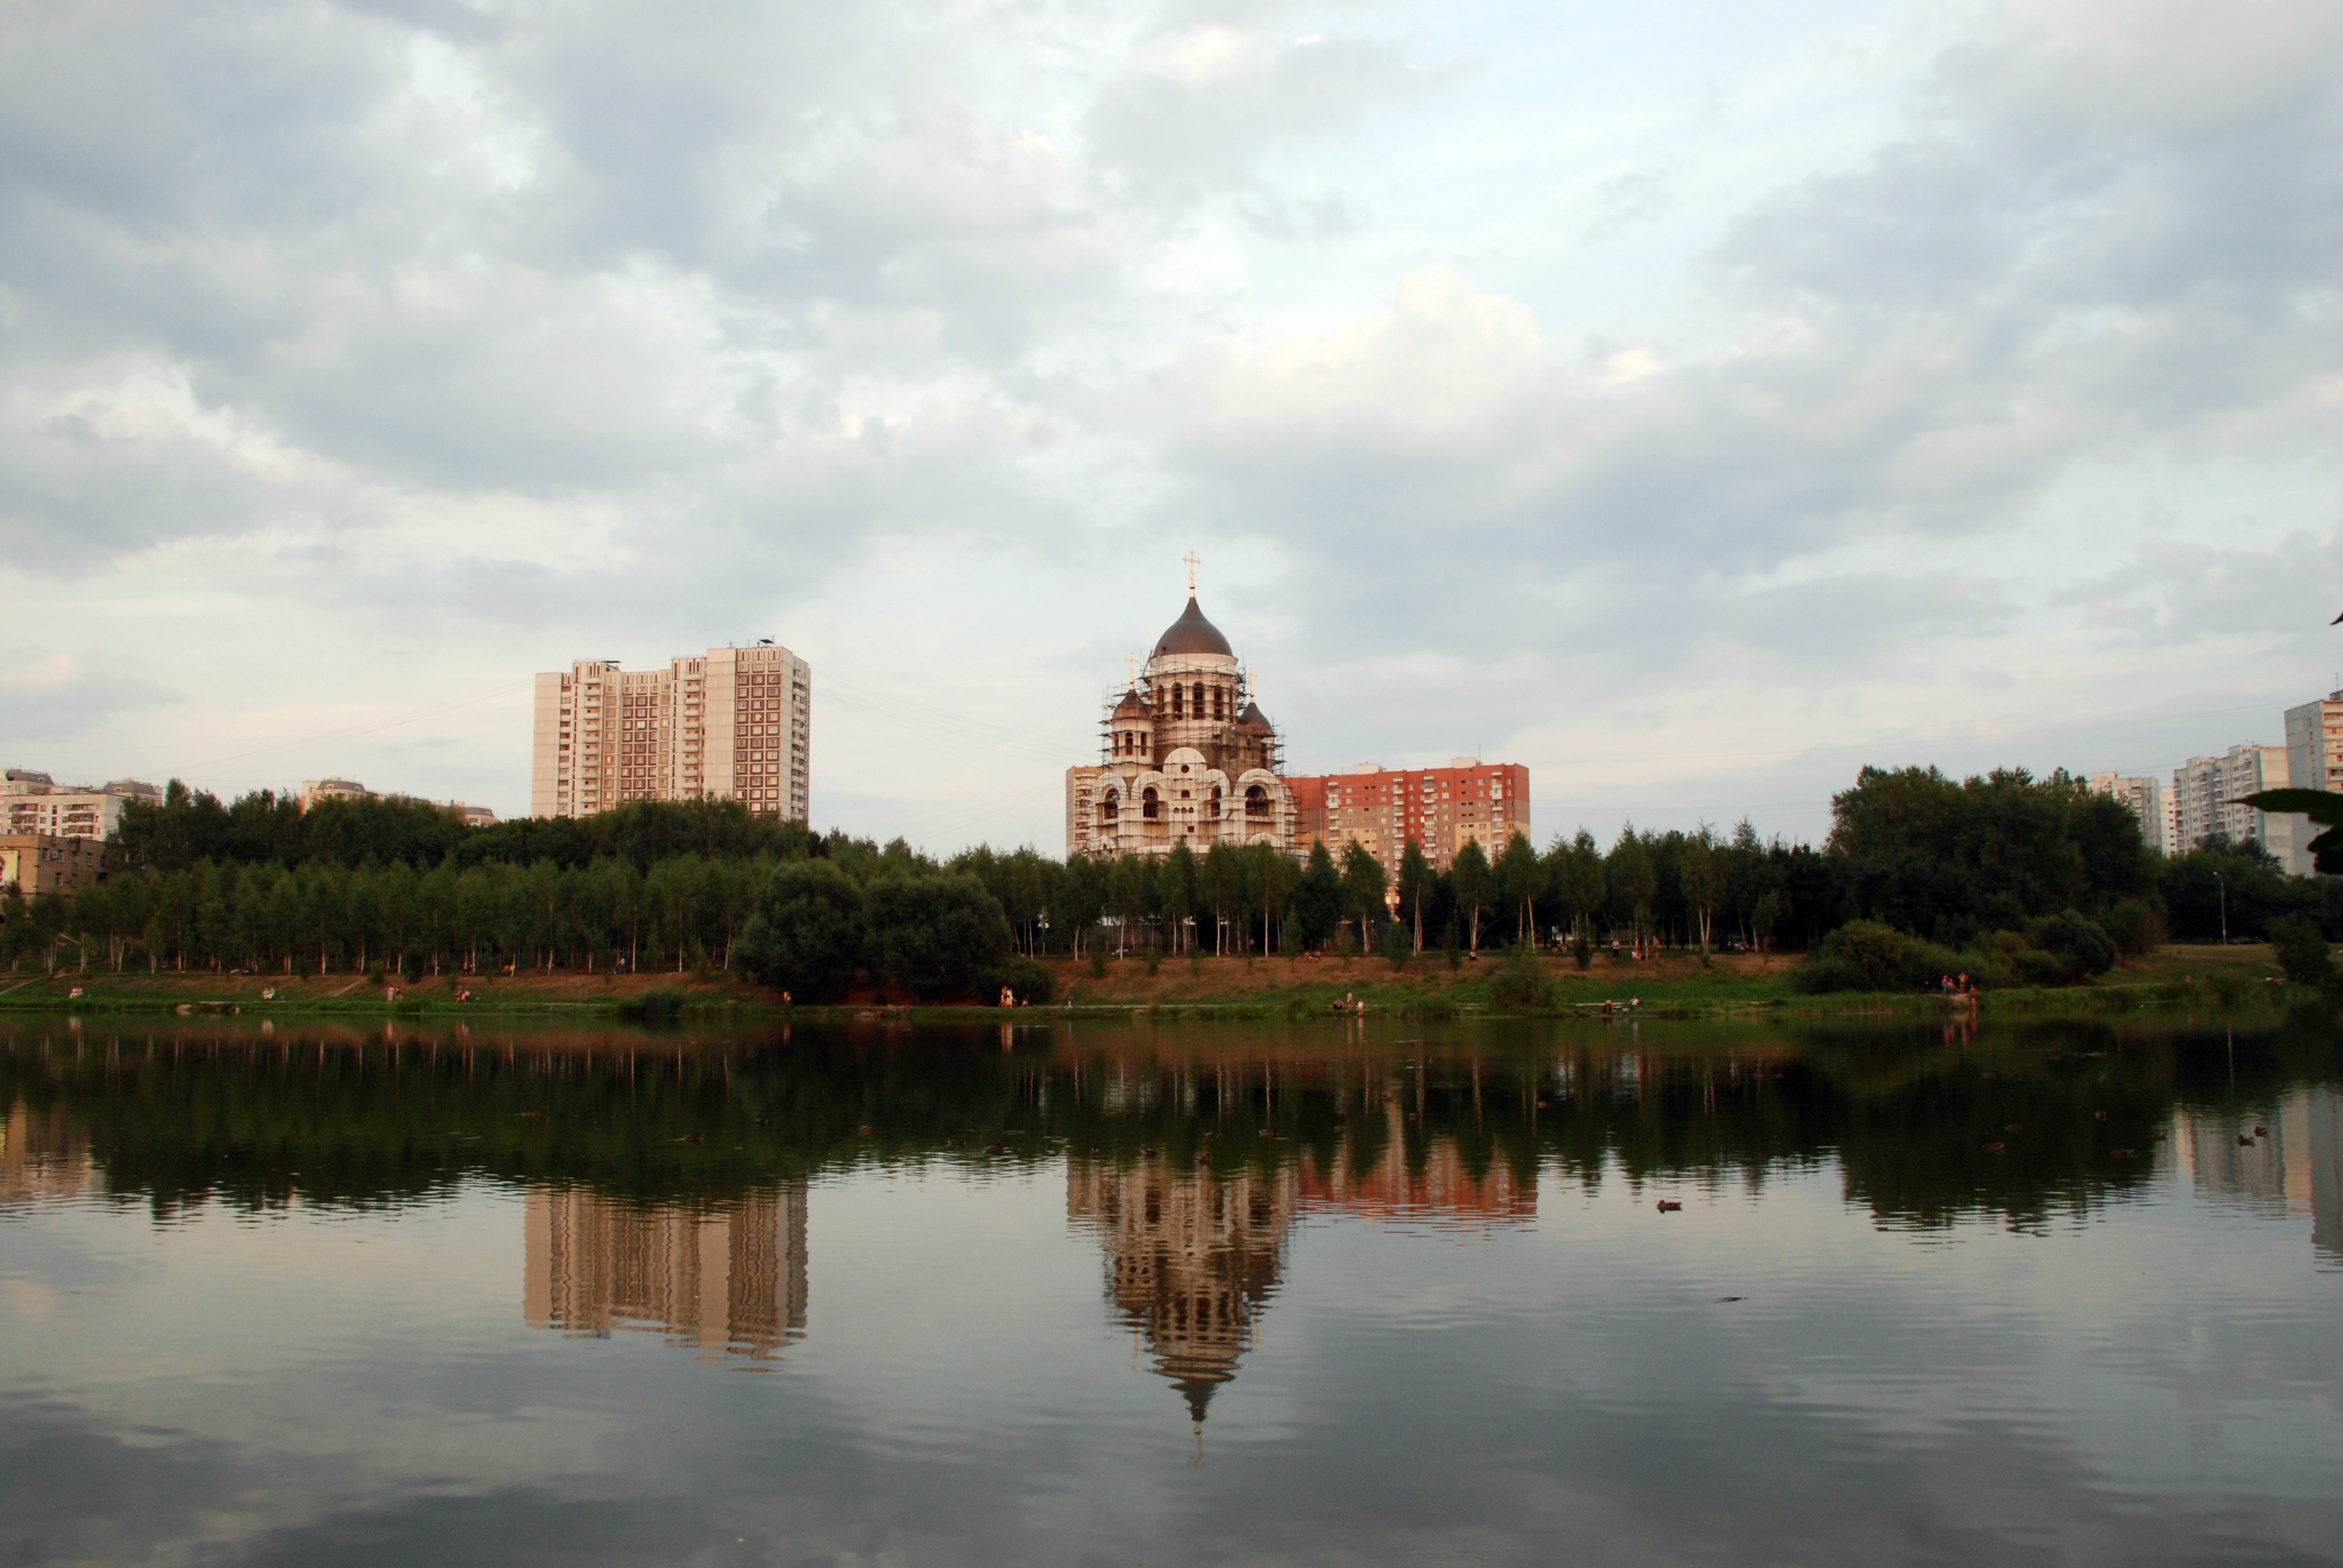
tree, water, cloud, sky, skyline, morning, lake, city, river, cityscape, pond, evening, reflection, park, nikon, waterway, cool image, moscow, russia, d80, cityscapes, moskau, nikond80, moscou, solntsevo, solncevo